Barnard's Express

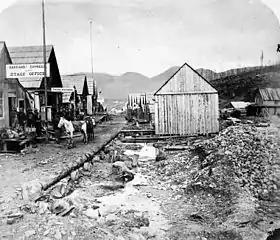
Barnard's Express Office in Barkerville 1865

The first express service offered on the Cariboo Road was operated by William Ballou in 1858. Others soon followed, usually one or two man operations where the proprietor himself packed the express goods, either on his back or with the help of a trusty mule.